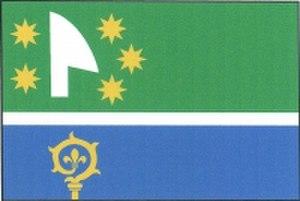
Horní Studénky est une commune du district de Šumperk, dans la région d'Olomouc, en Tchéquie. Sa population s'élevait à 340 habitants en 2018.